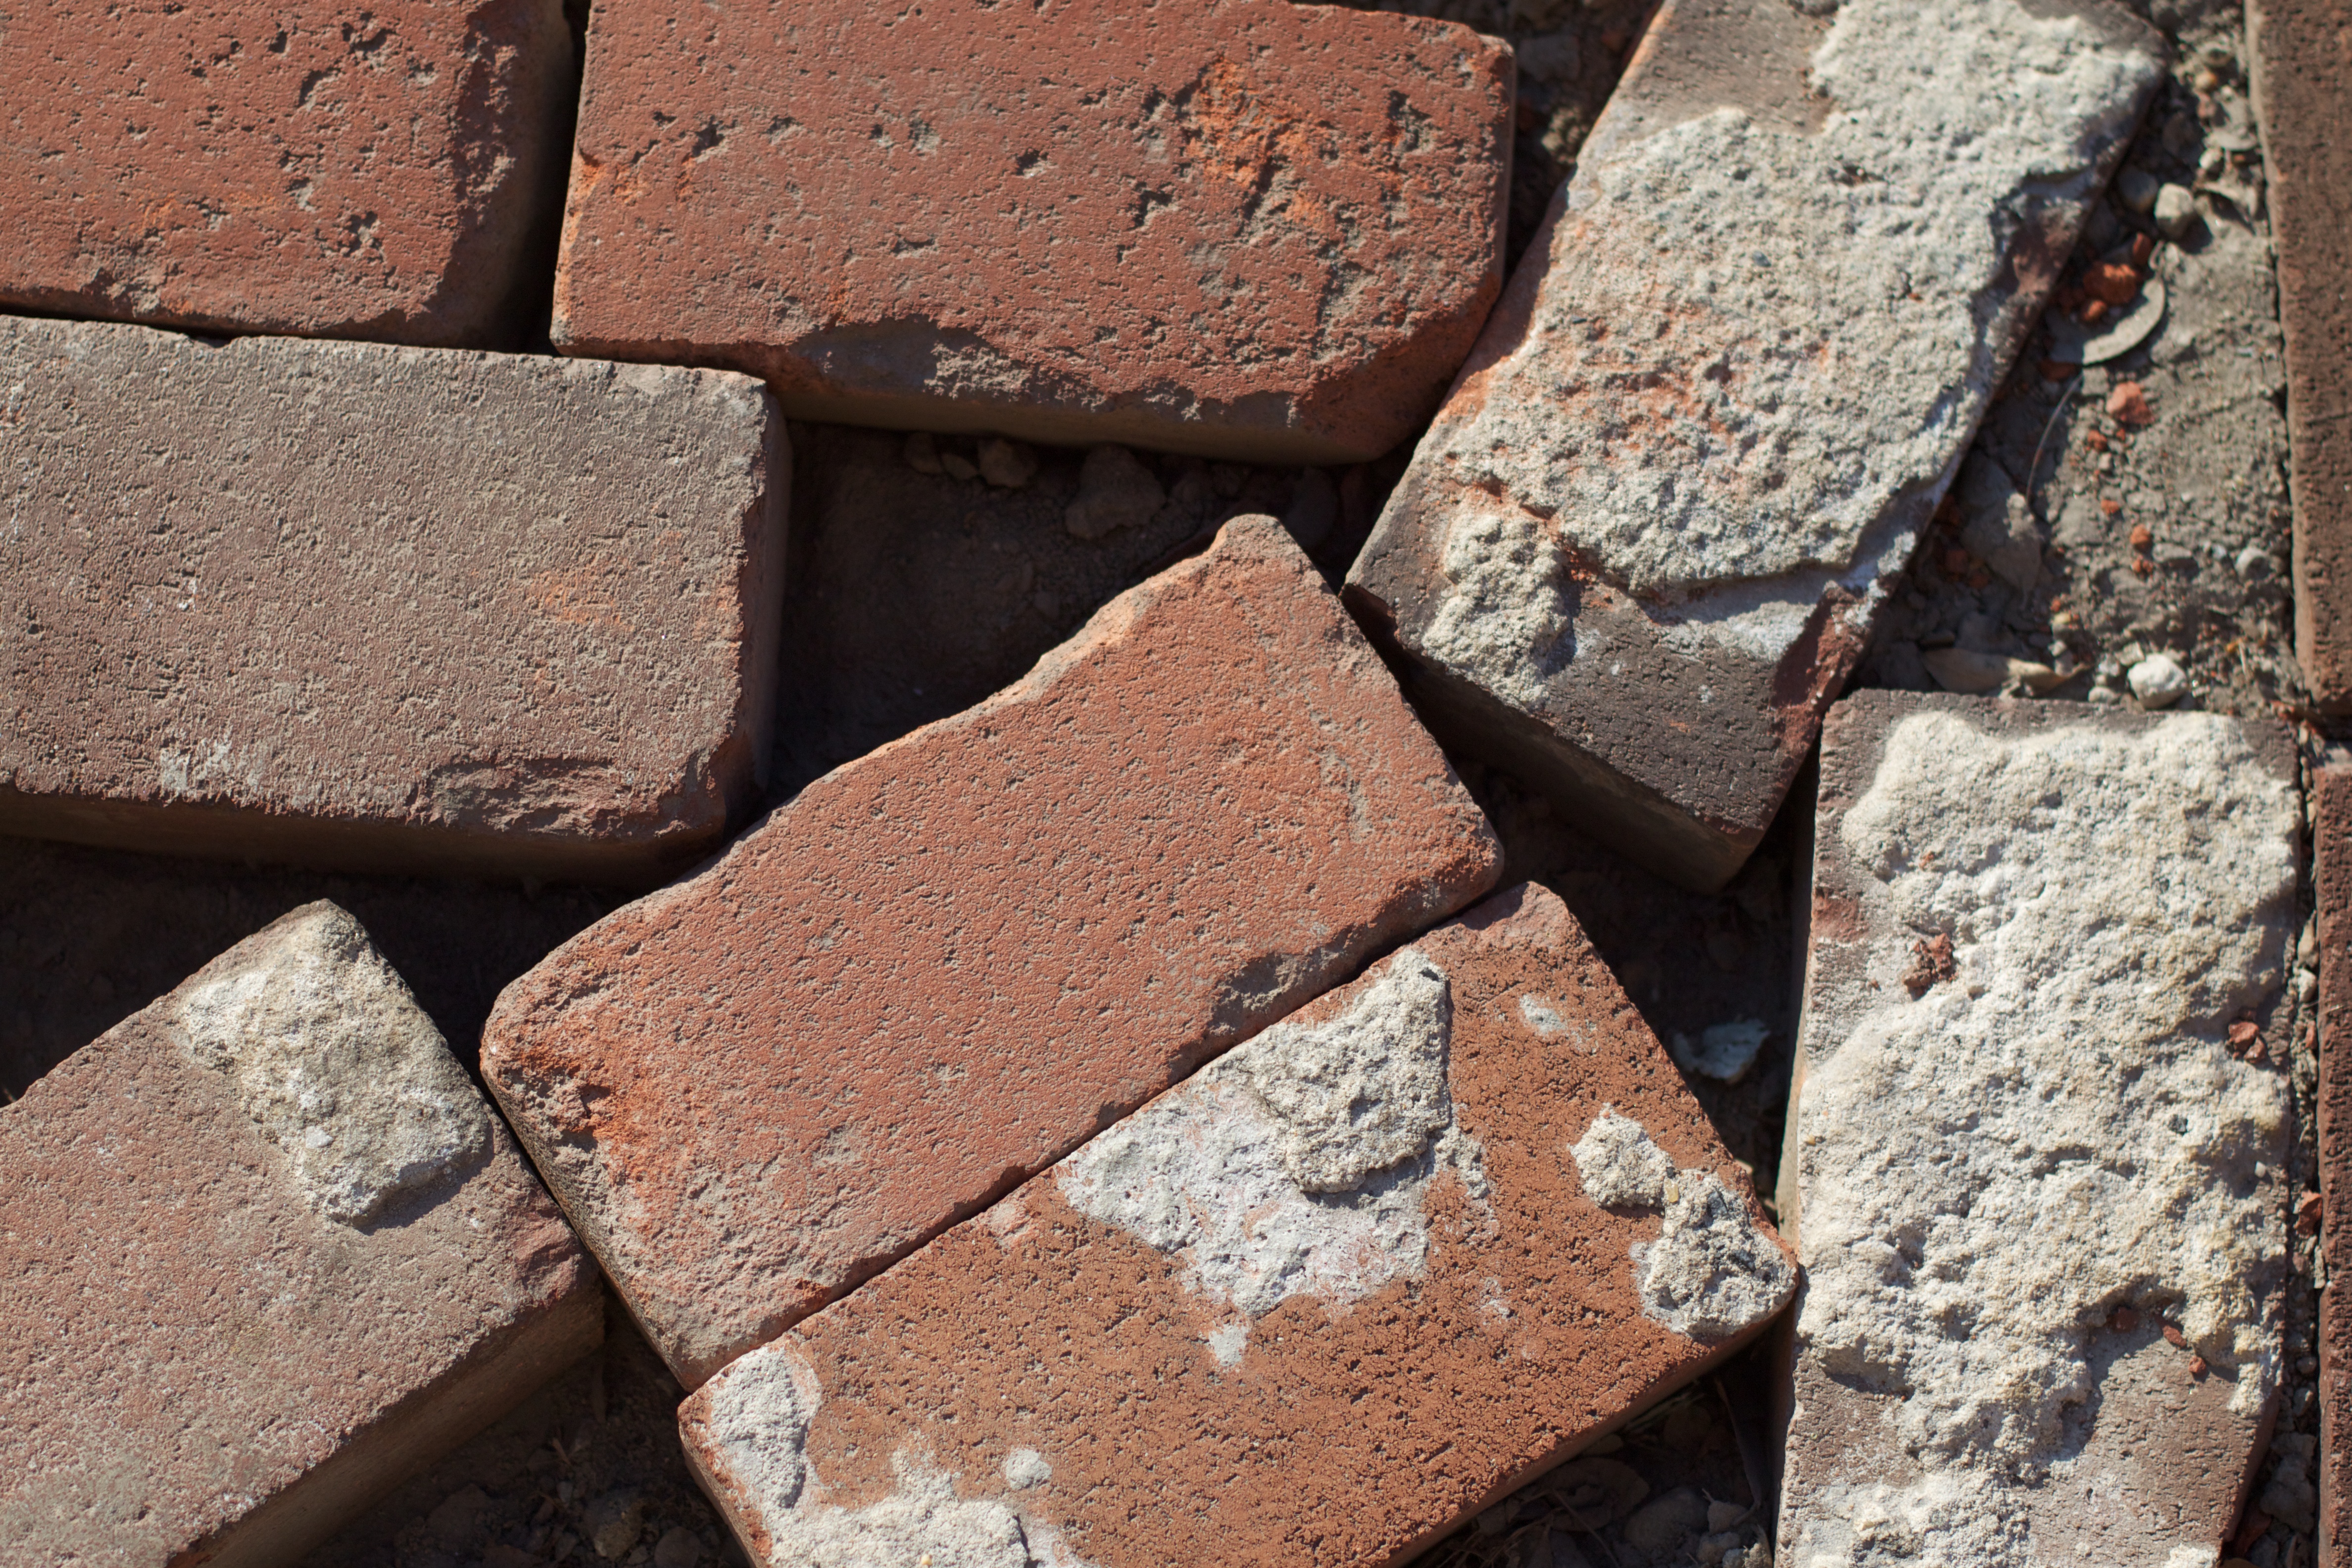
rock, wood, wall, soil, stone wall, brick, material, rubble, geology, brickwork, ancient history